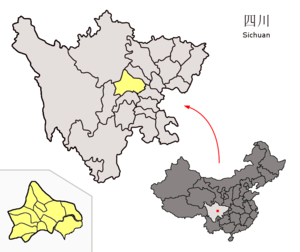
Chengdu, également appelée métaphoriquement Róngchéng « la ville des hibiscus », est la capitale de la province du Sichuan en République populaire de Chine.